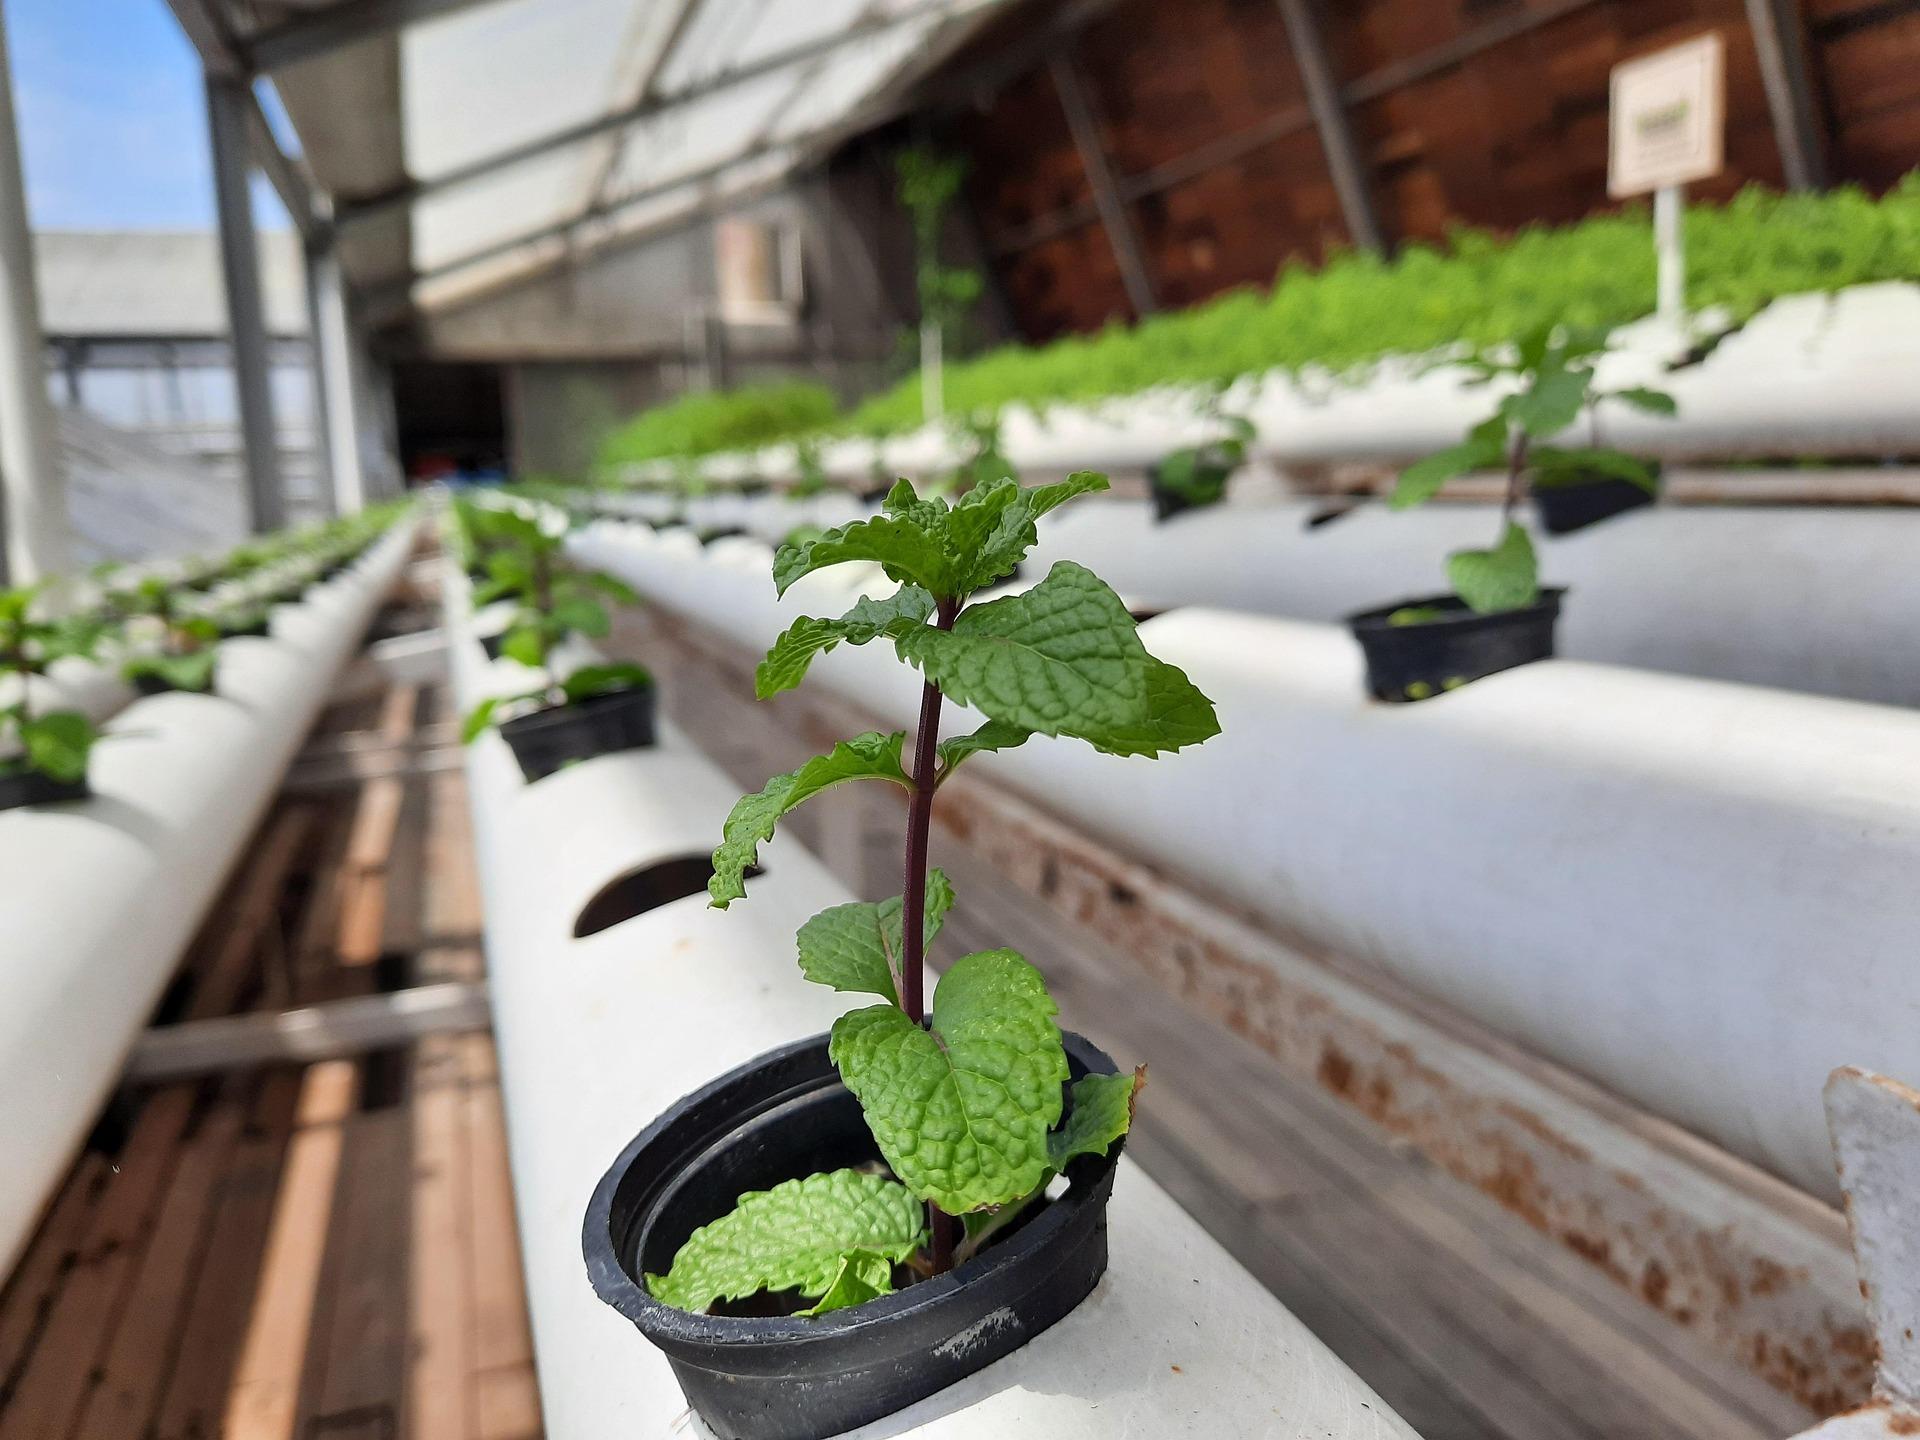
Huu ni mimea wa mnaa uliopandwa kwenye chungu ndani yamfumo wa  kilimo cha [cs] hydroponic [cs] pengine katika chafu. Mfumo huu unatumia mabomba meupe yenye mimea mingi iliyopandwa kwa safu ikionyesha mbinu ya kisasa ya kilimo .